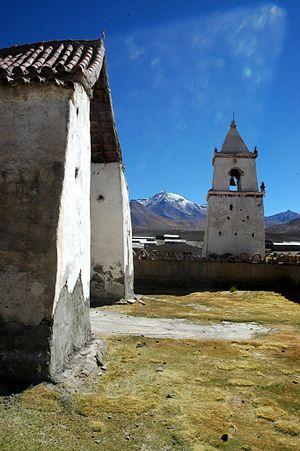
Le Cabaray est un stratovolcan situé en Bolivie. Il est situé entre les volcans Isluga et Tata Sabaya, à l'est de la frontière avec le Chili.